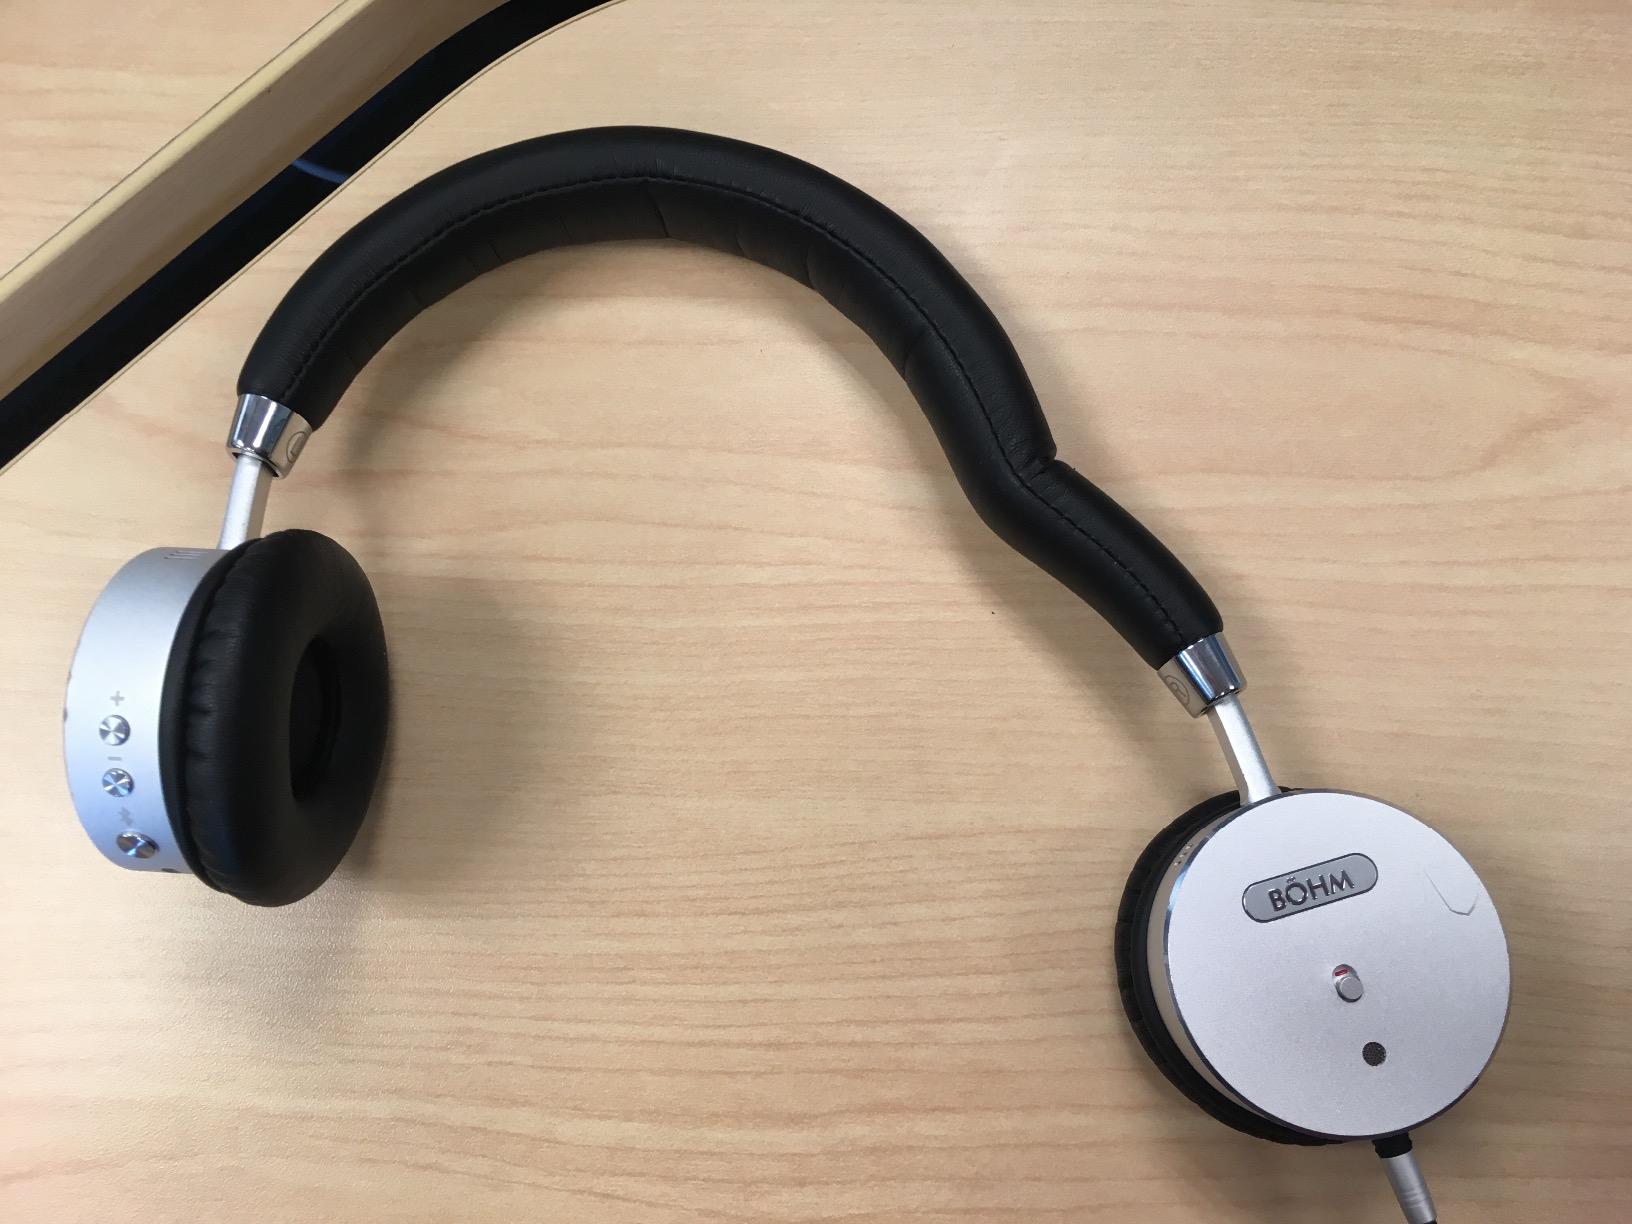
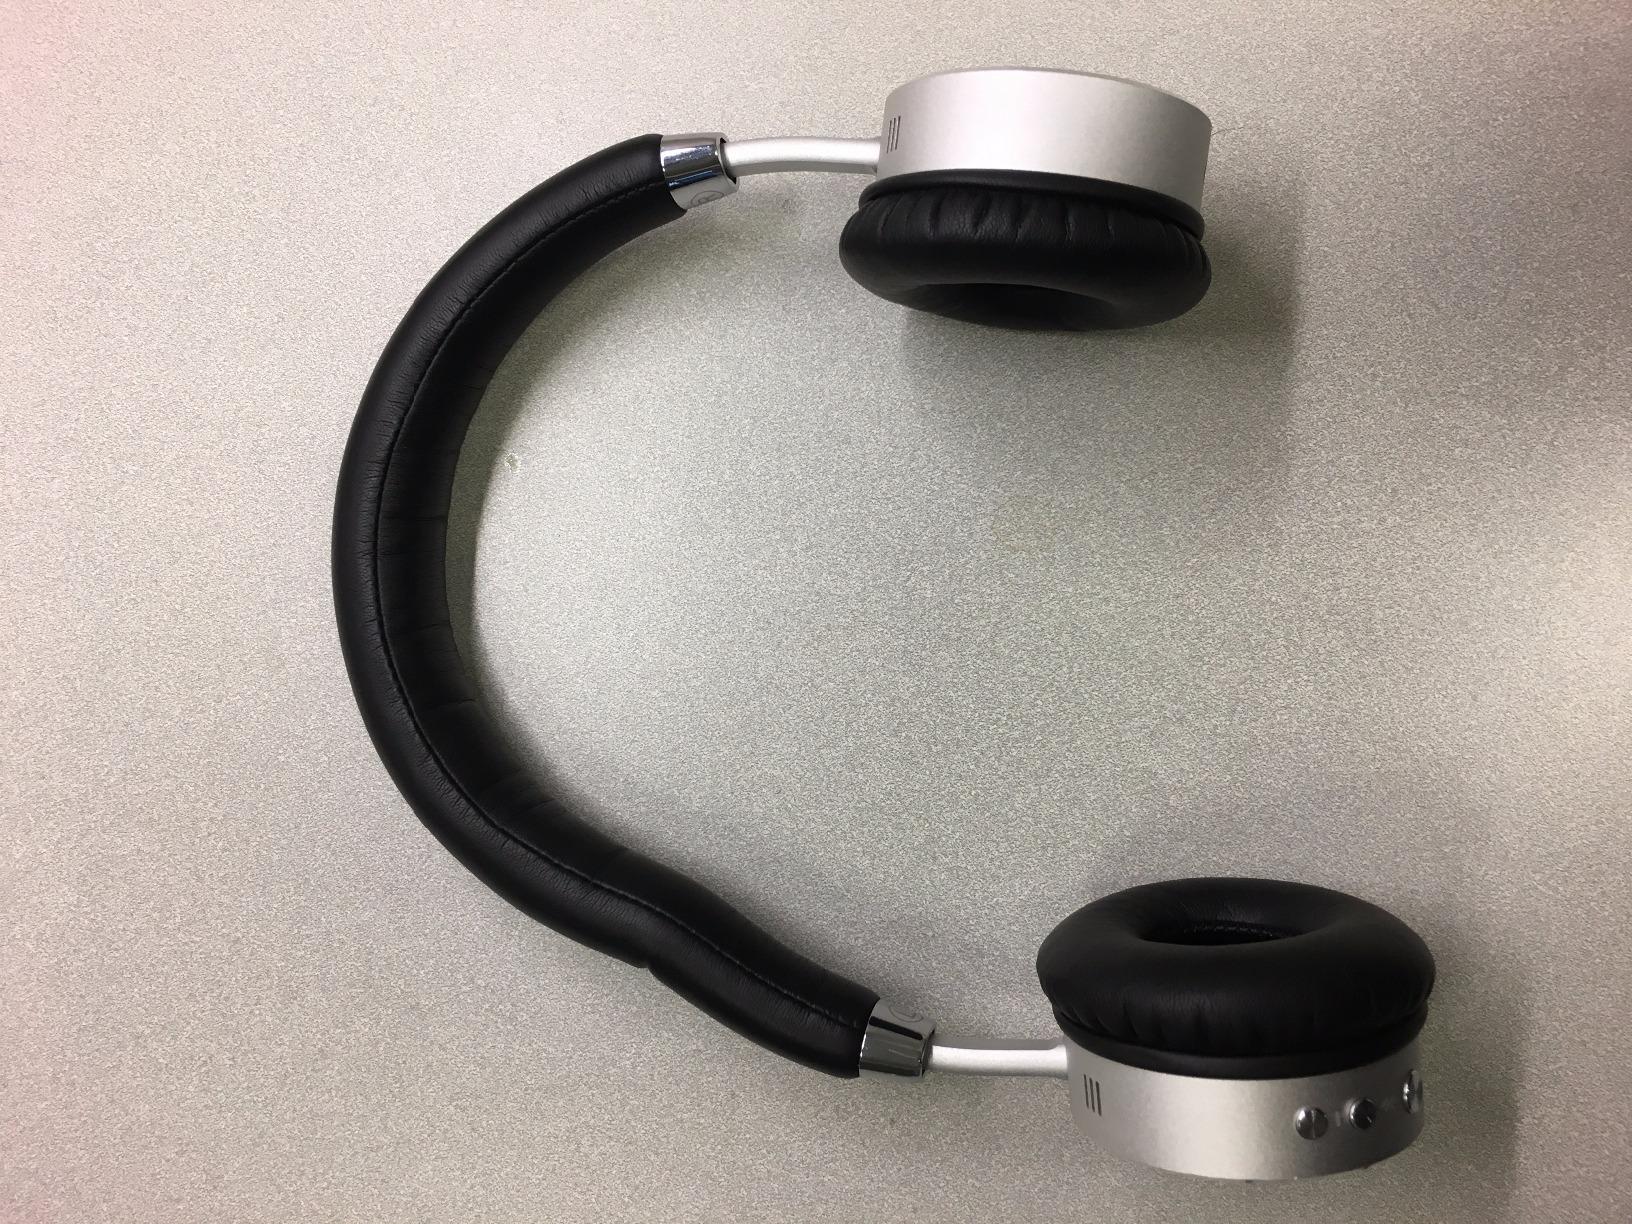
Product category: headphones
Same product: yes